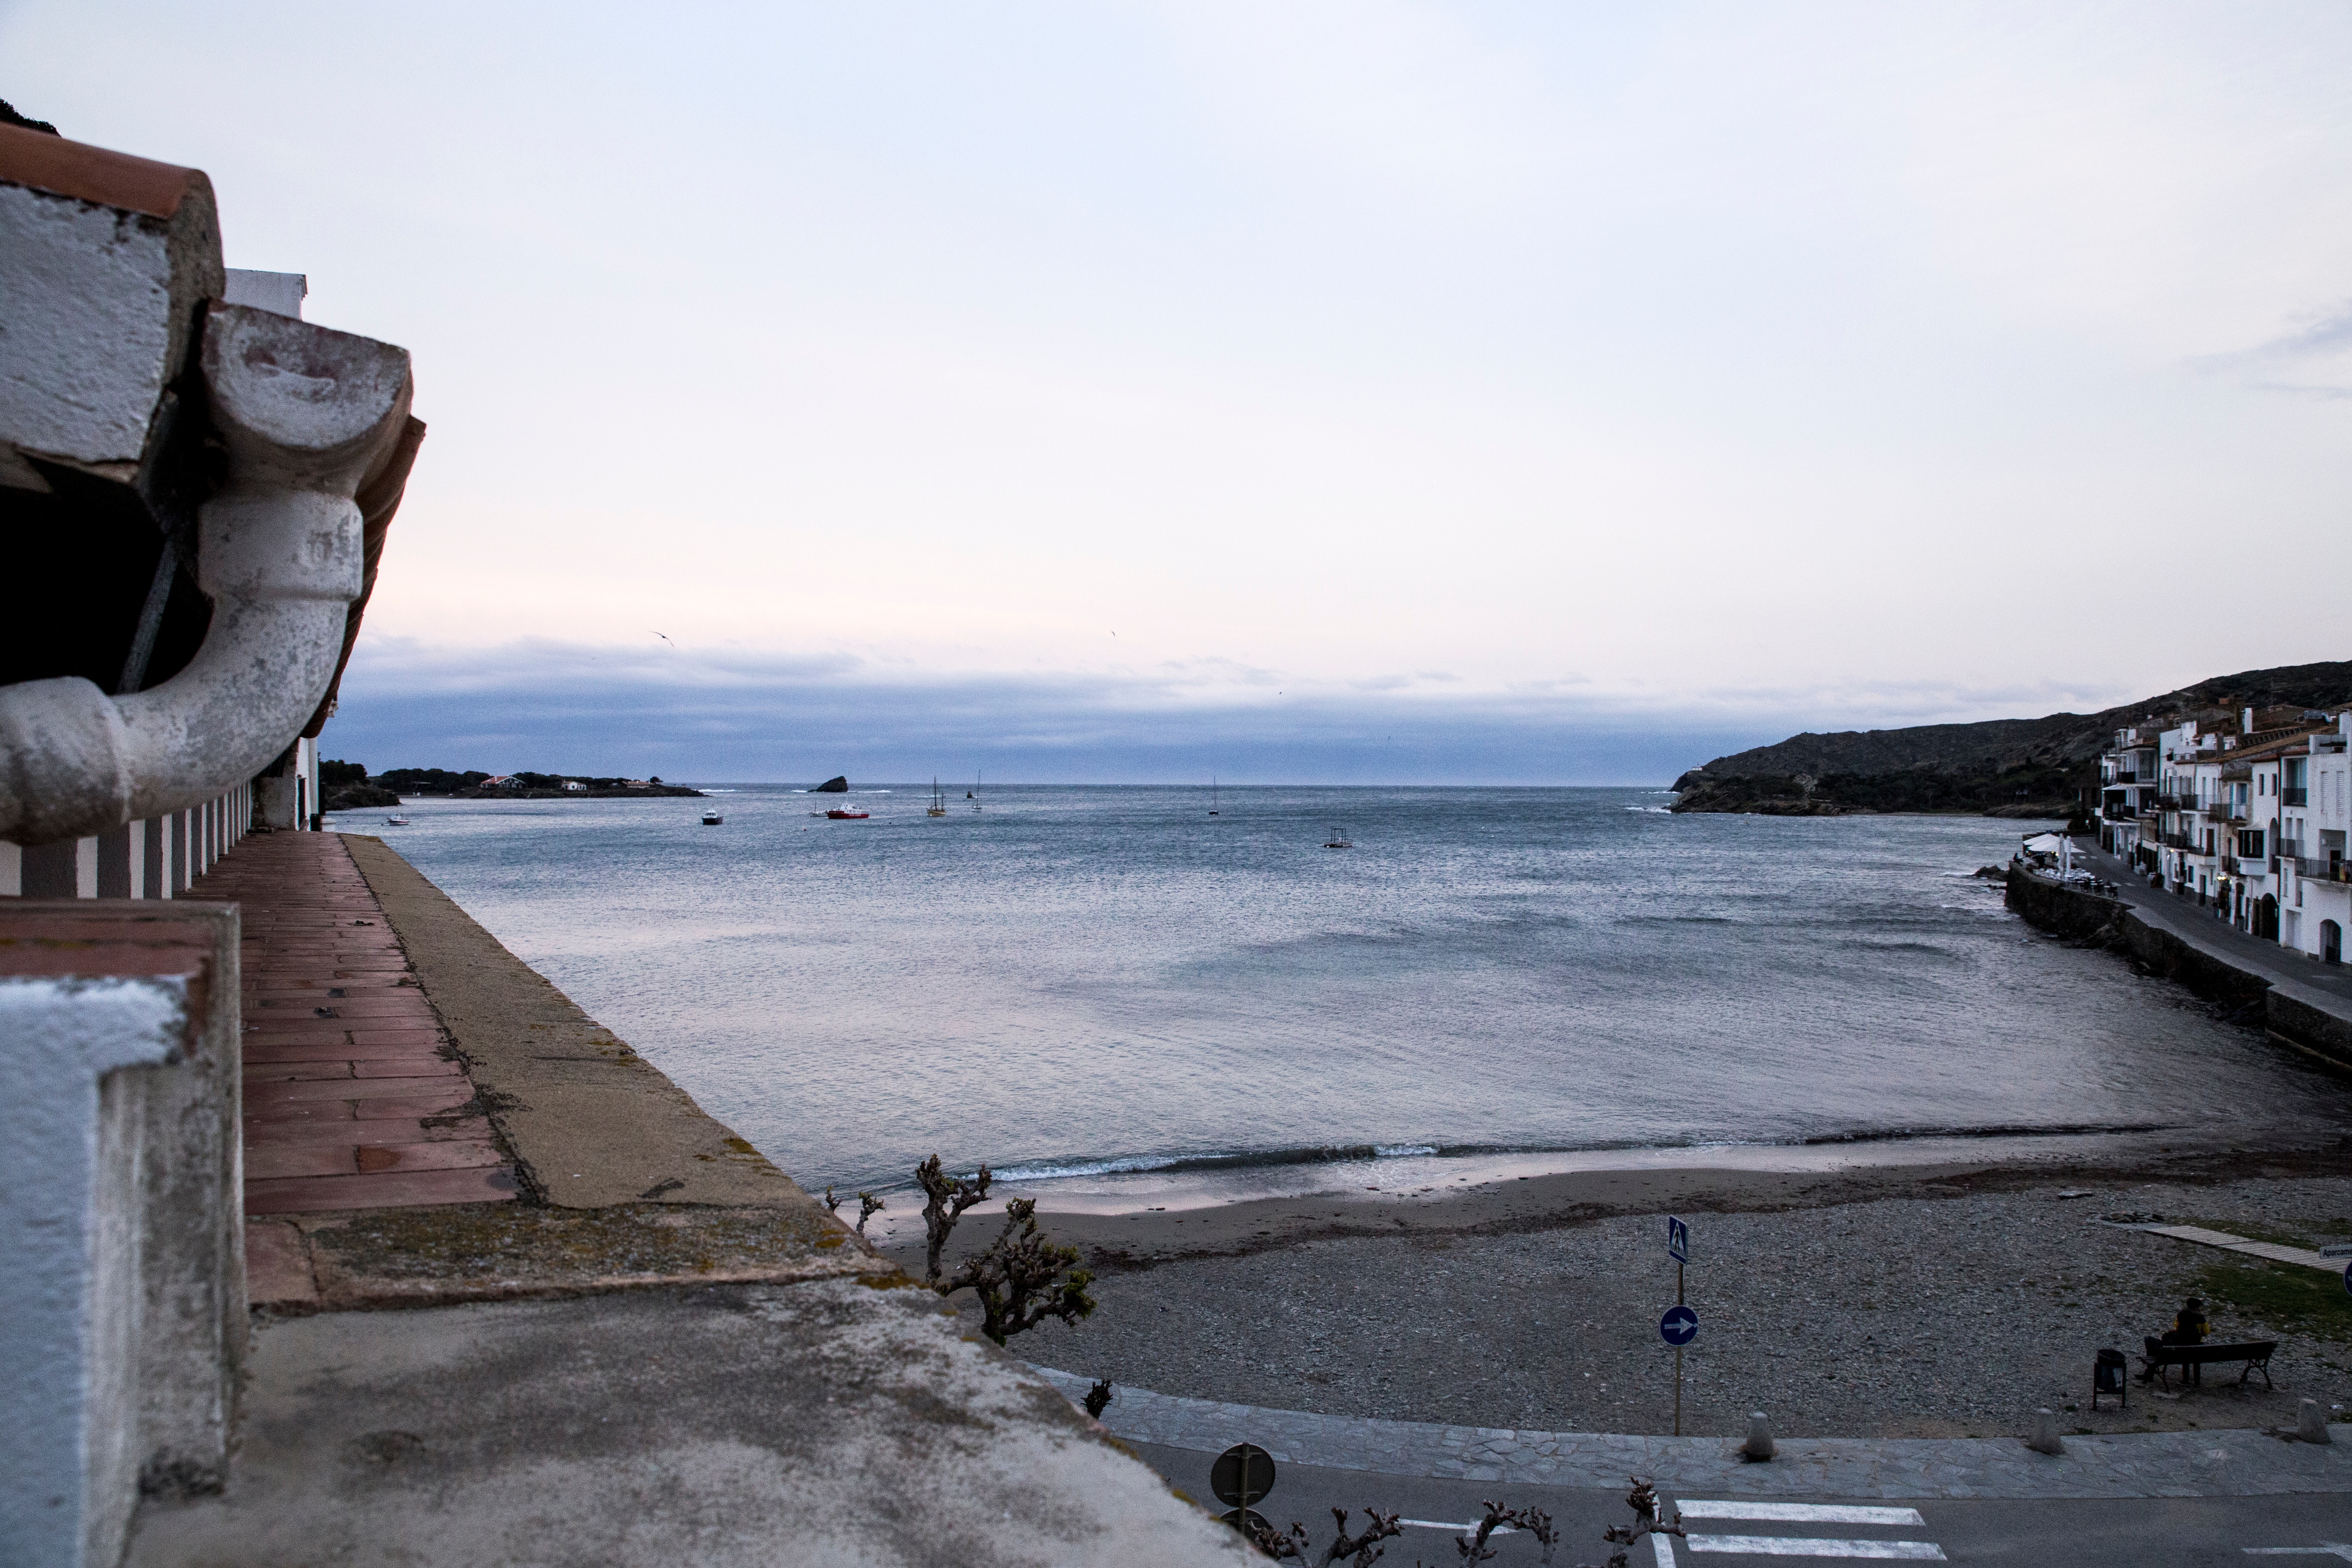
beach, sea, coast, water, rock, ocean, shore, wave, pier, vacation, vehicle, bay, body of water, breakwater